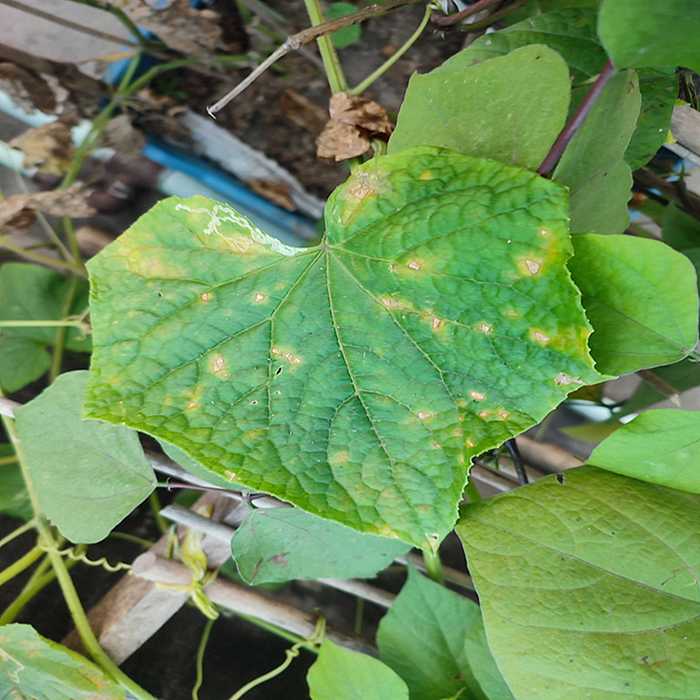
Plant: Cucumber
Label: Downy mildew